Tampa Bay Lightning

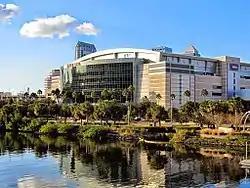
The Lightning moved to their present home, the Ice Palace (now Amalie Arena), during the 1996 off-season.

Phil Esposito assigned himself president and general manager, while Tony became chief scout, and Mel Lowell executive vice-president and treasurer. Terry Crisp, who played for the Philadelphia Flyers when they won two Stanley Cups in the mid-1970s and coached the Calgary Flames to a Stanley Cup in 1989, was tapped as the first head coach. Phil Esposito also hired former teammates from the Boston Bruins of the 1970s, including former linemate Wayne Cashman as an assistant coach and former Bruin trainer John "Frosty" Forristal as the team's trainer. The inaugural team photo has him flanked by Cashman and player Ken Hodge, Jr., son of his other Bruins' linemate.